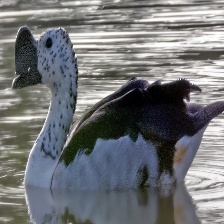
Species: KNOB BILLED DUCK
Scientific name: SARKIDIORNIS MELANOTOS
ImageNet parent category: drake